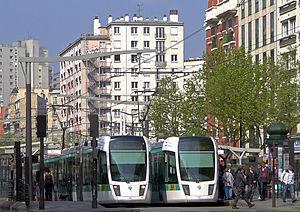
Porte de Vanves (tramways de la ligne T3a) - Paris XIV
La liste des stations du tramway d'Île-de-France propose un aperçu des stations actuellement en service sur les lignes de tramway d'Île-de-France, en France. La première ligne a ouvert en 1992. L'ensemble des lignes, qui ne sont pas toutes en correspondance entre elles, comprend 204 stations, depuis le 14 décembre 2019, date d'extension de la ligne 4 du tramway d'Île-de-France.
La porte de Vanves est une porte de Paris, en France, située dans le 14ᵉ arrondissement.
Le boulevard Brune est un boulevard du 14ᵉ arrondissement de Paris. C'est un élément de la ceinture de boulevards extérieurs dits « boulevards des Maréchaux ».